BMW E41 / P80 engine

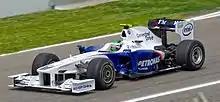
The poor performance of the F1.09 chassis contributed to BMW's withdrawal from Formula One at the end of the season.

Although BMW Sauber targeted the season as the year they would challenge for the title, their start to the season was a disappointment. Kubica was running in 3rd place in the opening round when he collided with Vettel while battling for 2nd place and was forced to retire. Heidfeld then secured the team's first podium of the year in Malaysia, but after 6 races BMW Sauber had collected a mere 6 points, and occupied 8th place in the Constructors' Championship out of 10 teams. A raft of upgrades was set for Turkey, including an improved regenerative braking system (KERS) and a double-deck diffuser. While the new diffuser was implemented, the KERS could not be made to fit the new car and both drivers raced without the device. After the qualifying session for the British Grand Prix Mario Theissen announced that the team had decided to halt further development KERS; of which BMW had been one of the strongest proponents, and focus instead on improving the car's aerodynamics. This left Ferrari and McLaren as the only remaining users of the KERS system. In the European Grand Prix at Valencia Robert Kubica scored the team's first points since the race in Turkey.